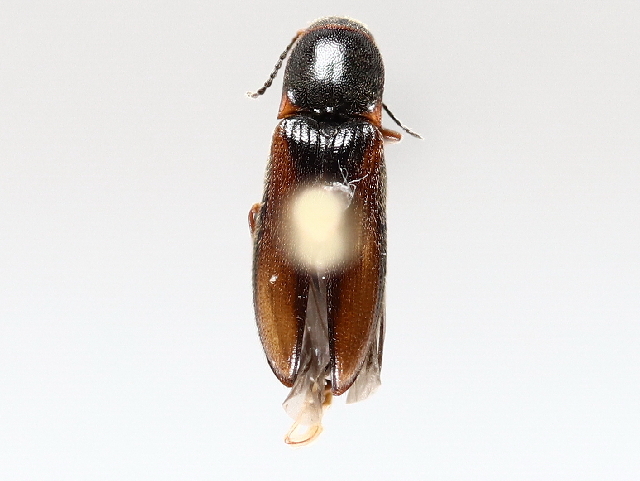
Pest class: clickbeetles_wireworms